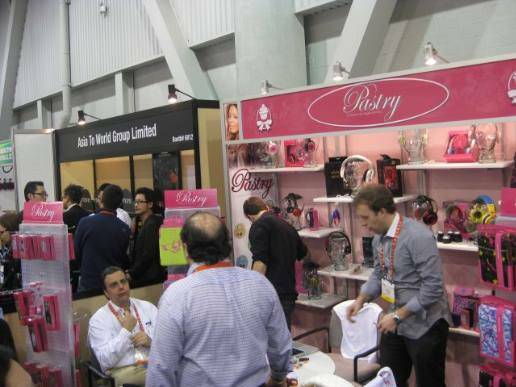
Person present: Yes